Nishitetsu Fukuoka (Tenjin) Station

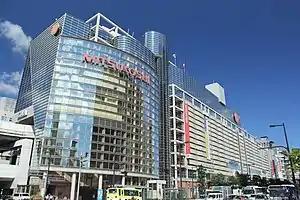
Nishitetsu Fukuoka (Tenjin) Station

is a railway station in Chūō-ku, Fukuoka, operated by the private railway operator Nishi-Nippon Railroad, and has station number T01.